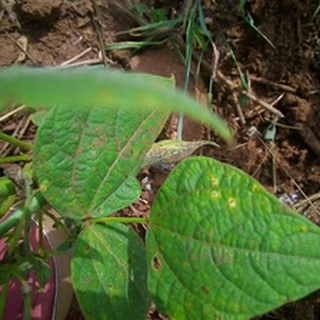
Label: bean_rust